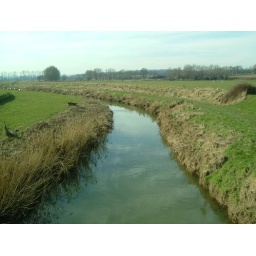
this is the lake going under the bridge frozen.